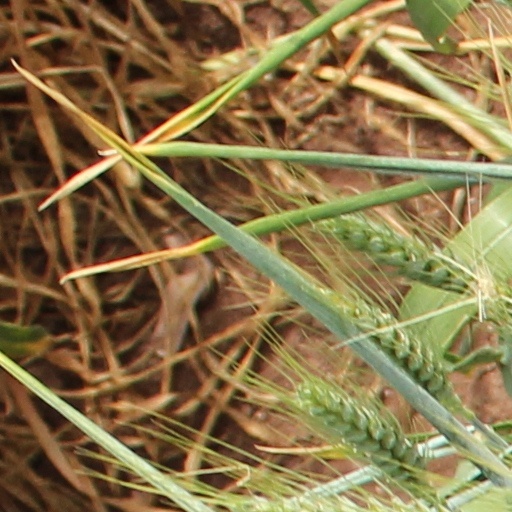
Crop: wheat